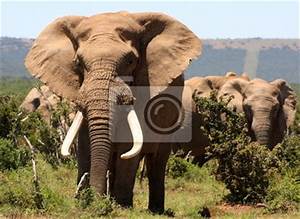
Label: elephant